Glenville School (Glenvil, Nebraska)

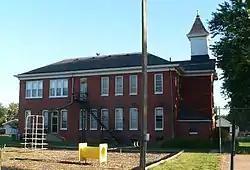
Glenville School, seen from the south

The Glenville School in what is now Glenvil, Nebraska, United States was built in 1903 and extended in 1924 and 1950. It is a simple two-story brick building with classical details. It was designed by Lincoln architect Alfred W. Woods or his firm, and was built by Hempel Brothers. The school included an outdoor play area, which in 1903 was a new idea for rural schools.